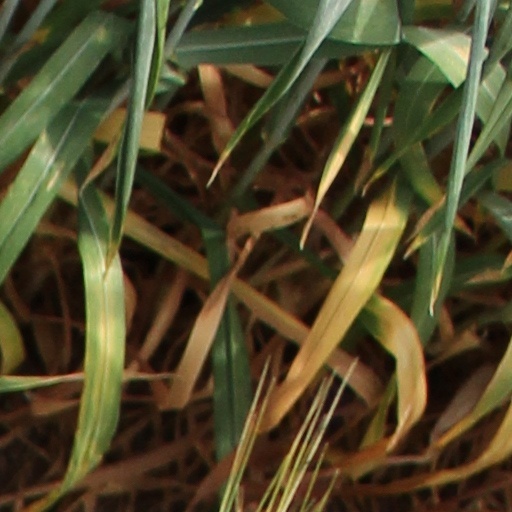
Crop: wheat